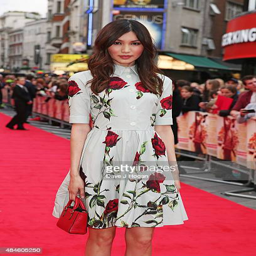
actor attends the world premiere